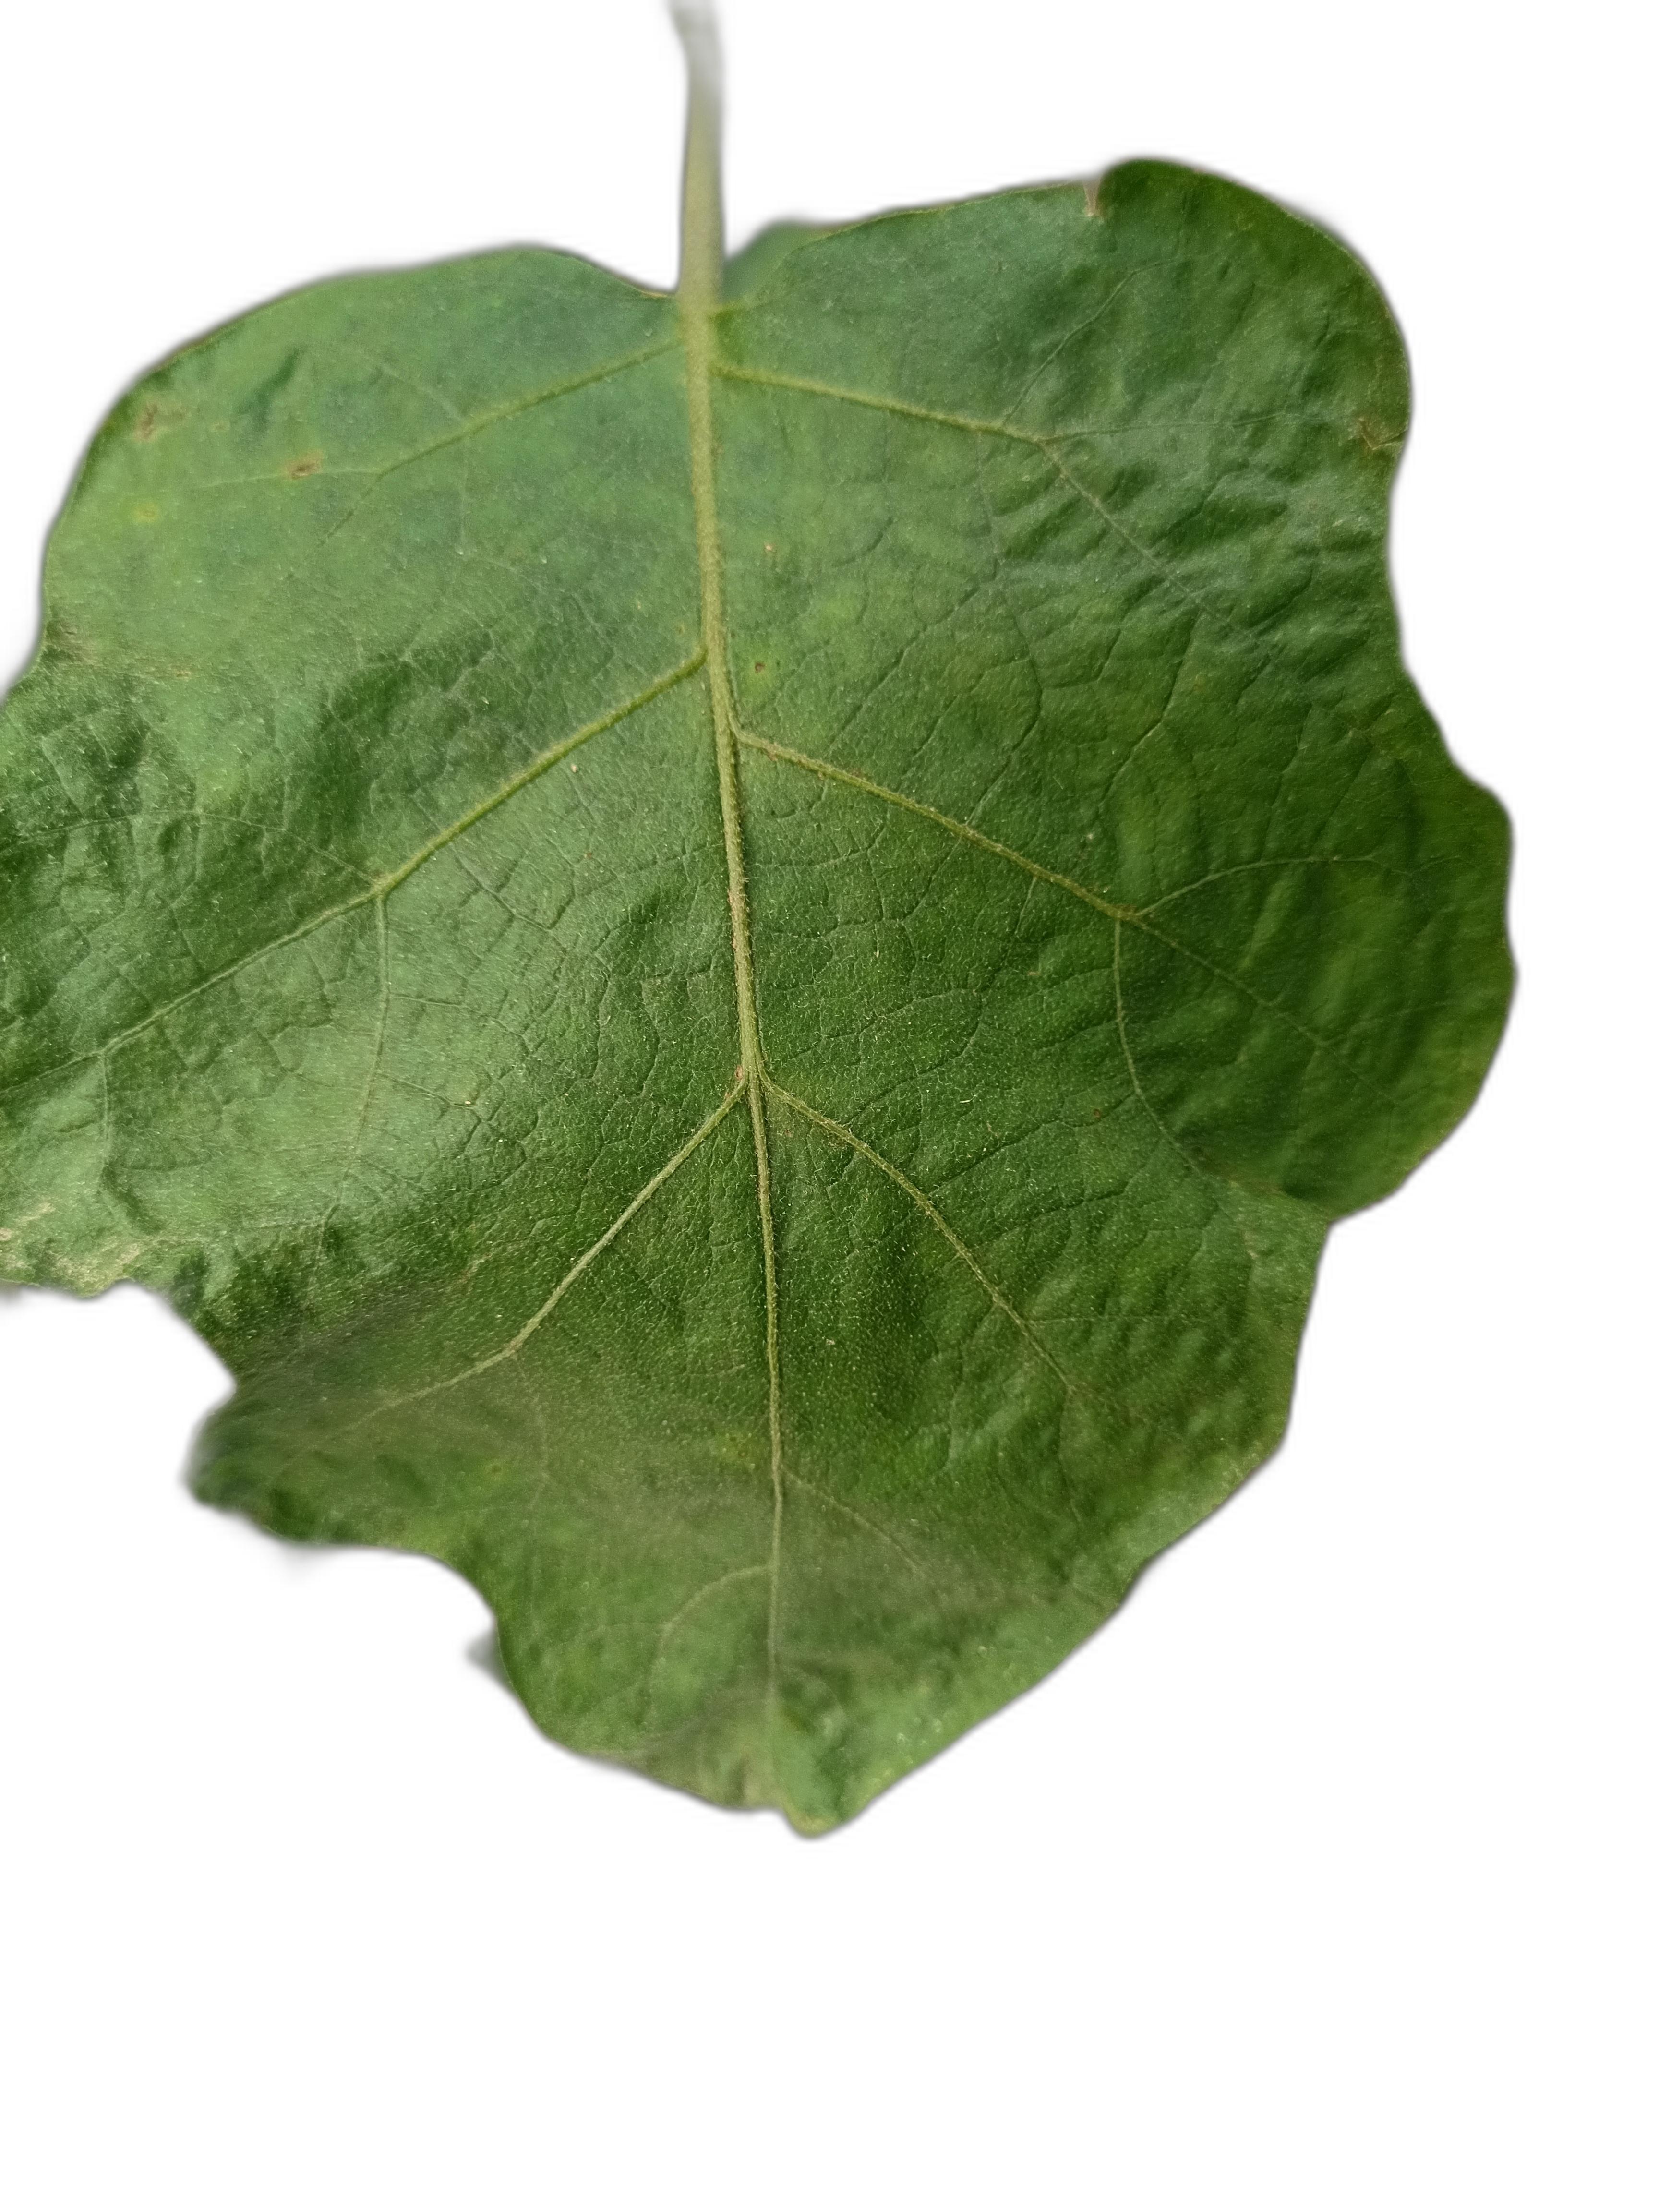
Label: Healthy Leaf